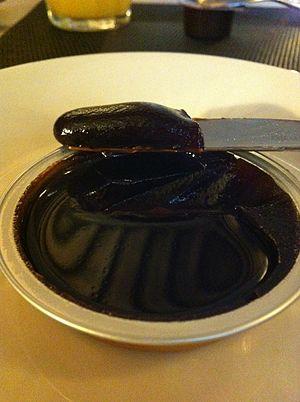
Sirop de Liège
Le sirop de Liège est une sorte de mélasse issue de la cuisson et de la réduction de jus de pommes et/ou de poires. Certains fabricants y ajoutent parfois des dattes. On obtient ainsi, après plusieurs heures, une pâte brune très foncée, légèrement translucide. Cette dernière est, comme son nom l'indique, d'origine liégeoise, région dans laquelle on trouvait de nombreuses siroperies.